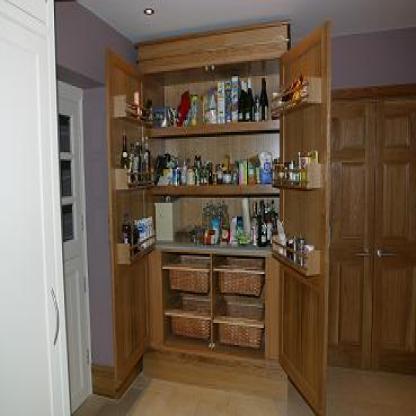
Scene: Indoor